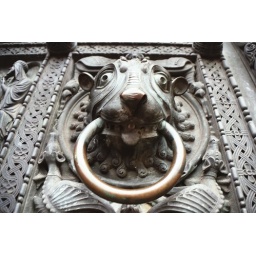
On a church door in Bremen